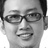
Emotion: neutral